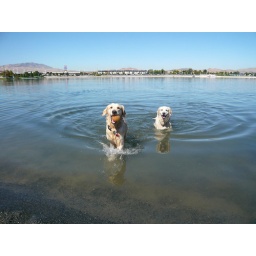
At dog park on the lake right by my apartment. Tascha and Iggy enjoying a Saturday swimming